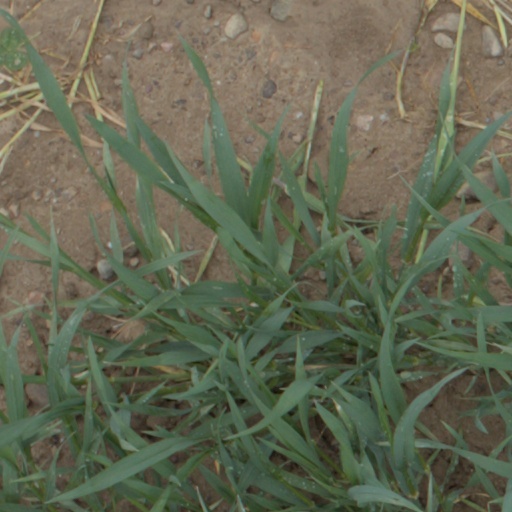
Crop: wheat